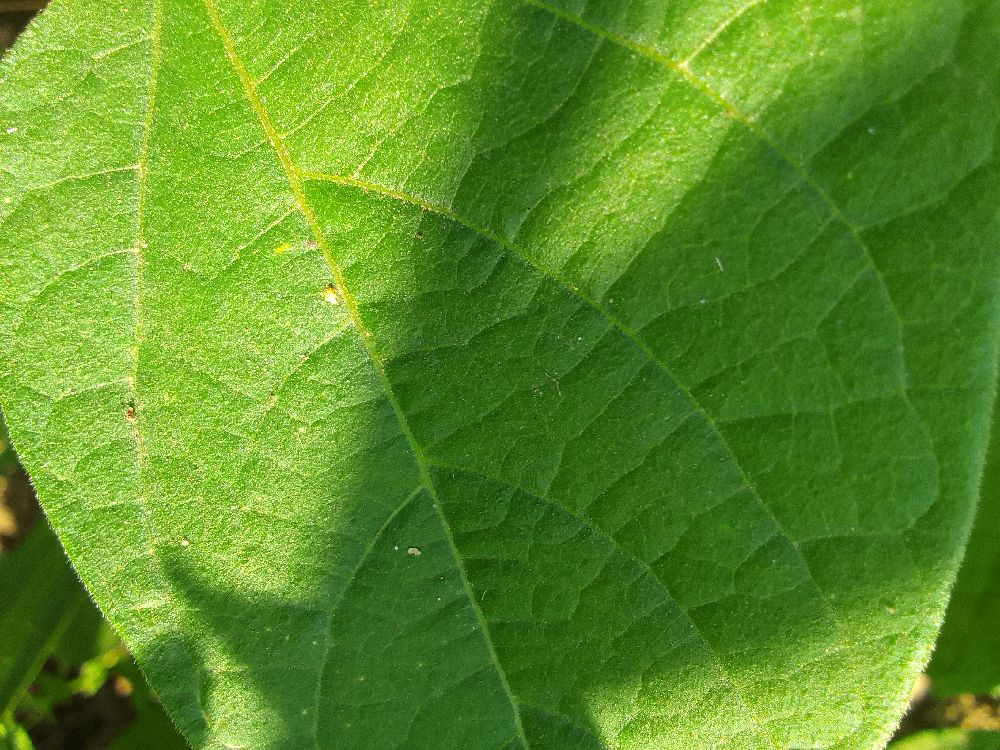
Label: healthy